Canadian Medical Protective Association

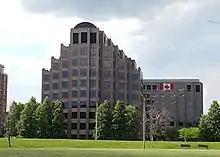
CMPA headquarters

The Canadian Medical Protective Association (CMPA) is a membership-based, not-for-profit organization that provides legal defence, liability protection, and risk-management education for physicians in Canada. The CMPA also provides compensation to patients and their families proven to have been harmed by negligent medical care ("fault" in Québec). In 2016, the CMPA's membership list totaled 95,691 physicians.